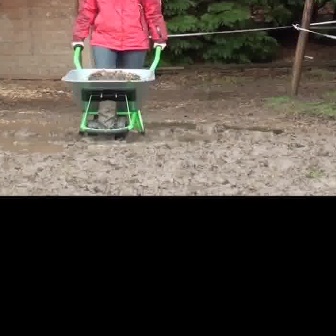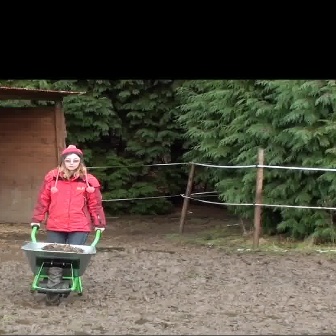
  Please identify the target specified by the bounding box [60,41,164,144] in the first image and locate it in the second image. Return the coordinates in [x_min,y_min,x_max,y_max] format.
Answer: [18,224,100,306]